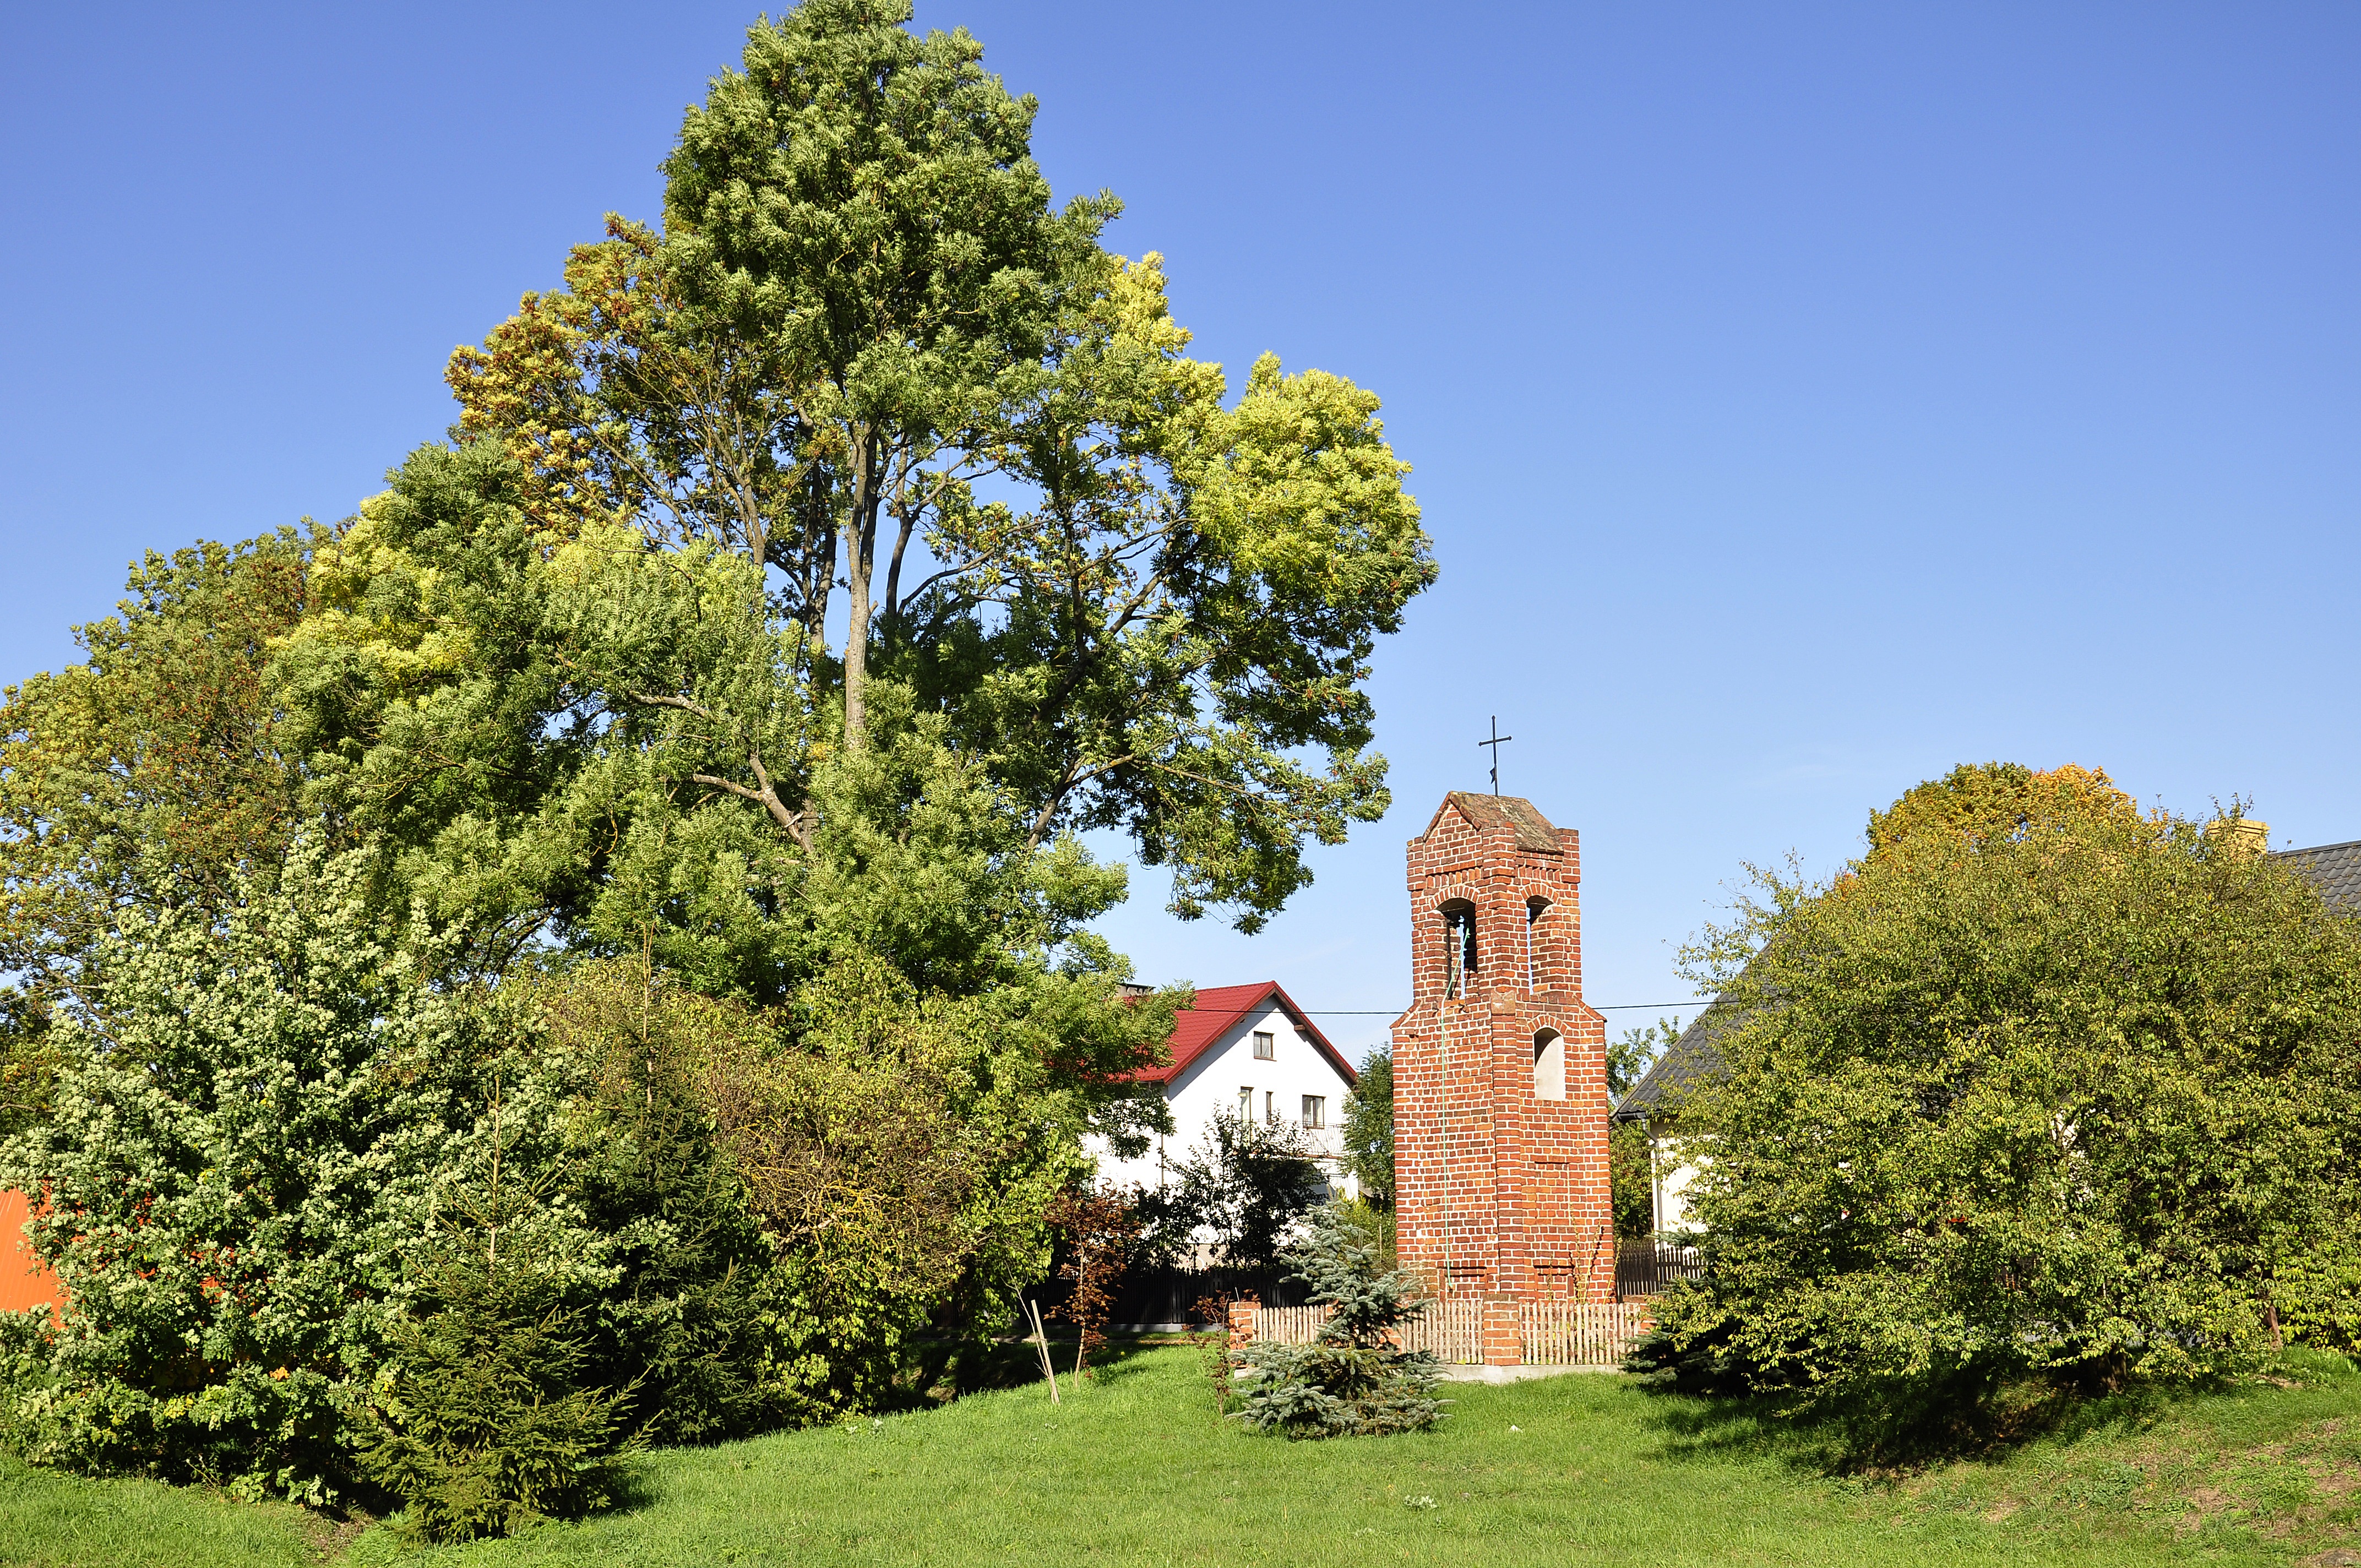
tree, plant, lawn, chateau, village, autumn, castle, chapel, colorful, garden, colors, poland, estate, rural area, sunny day, warmia, woody plant